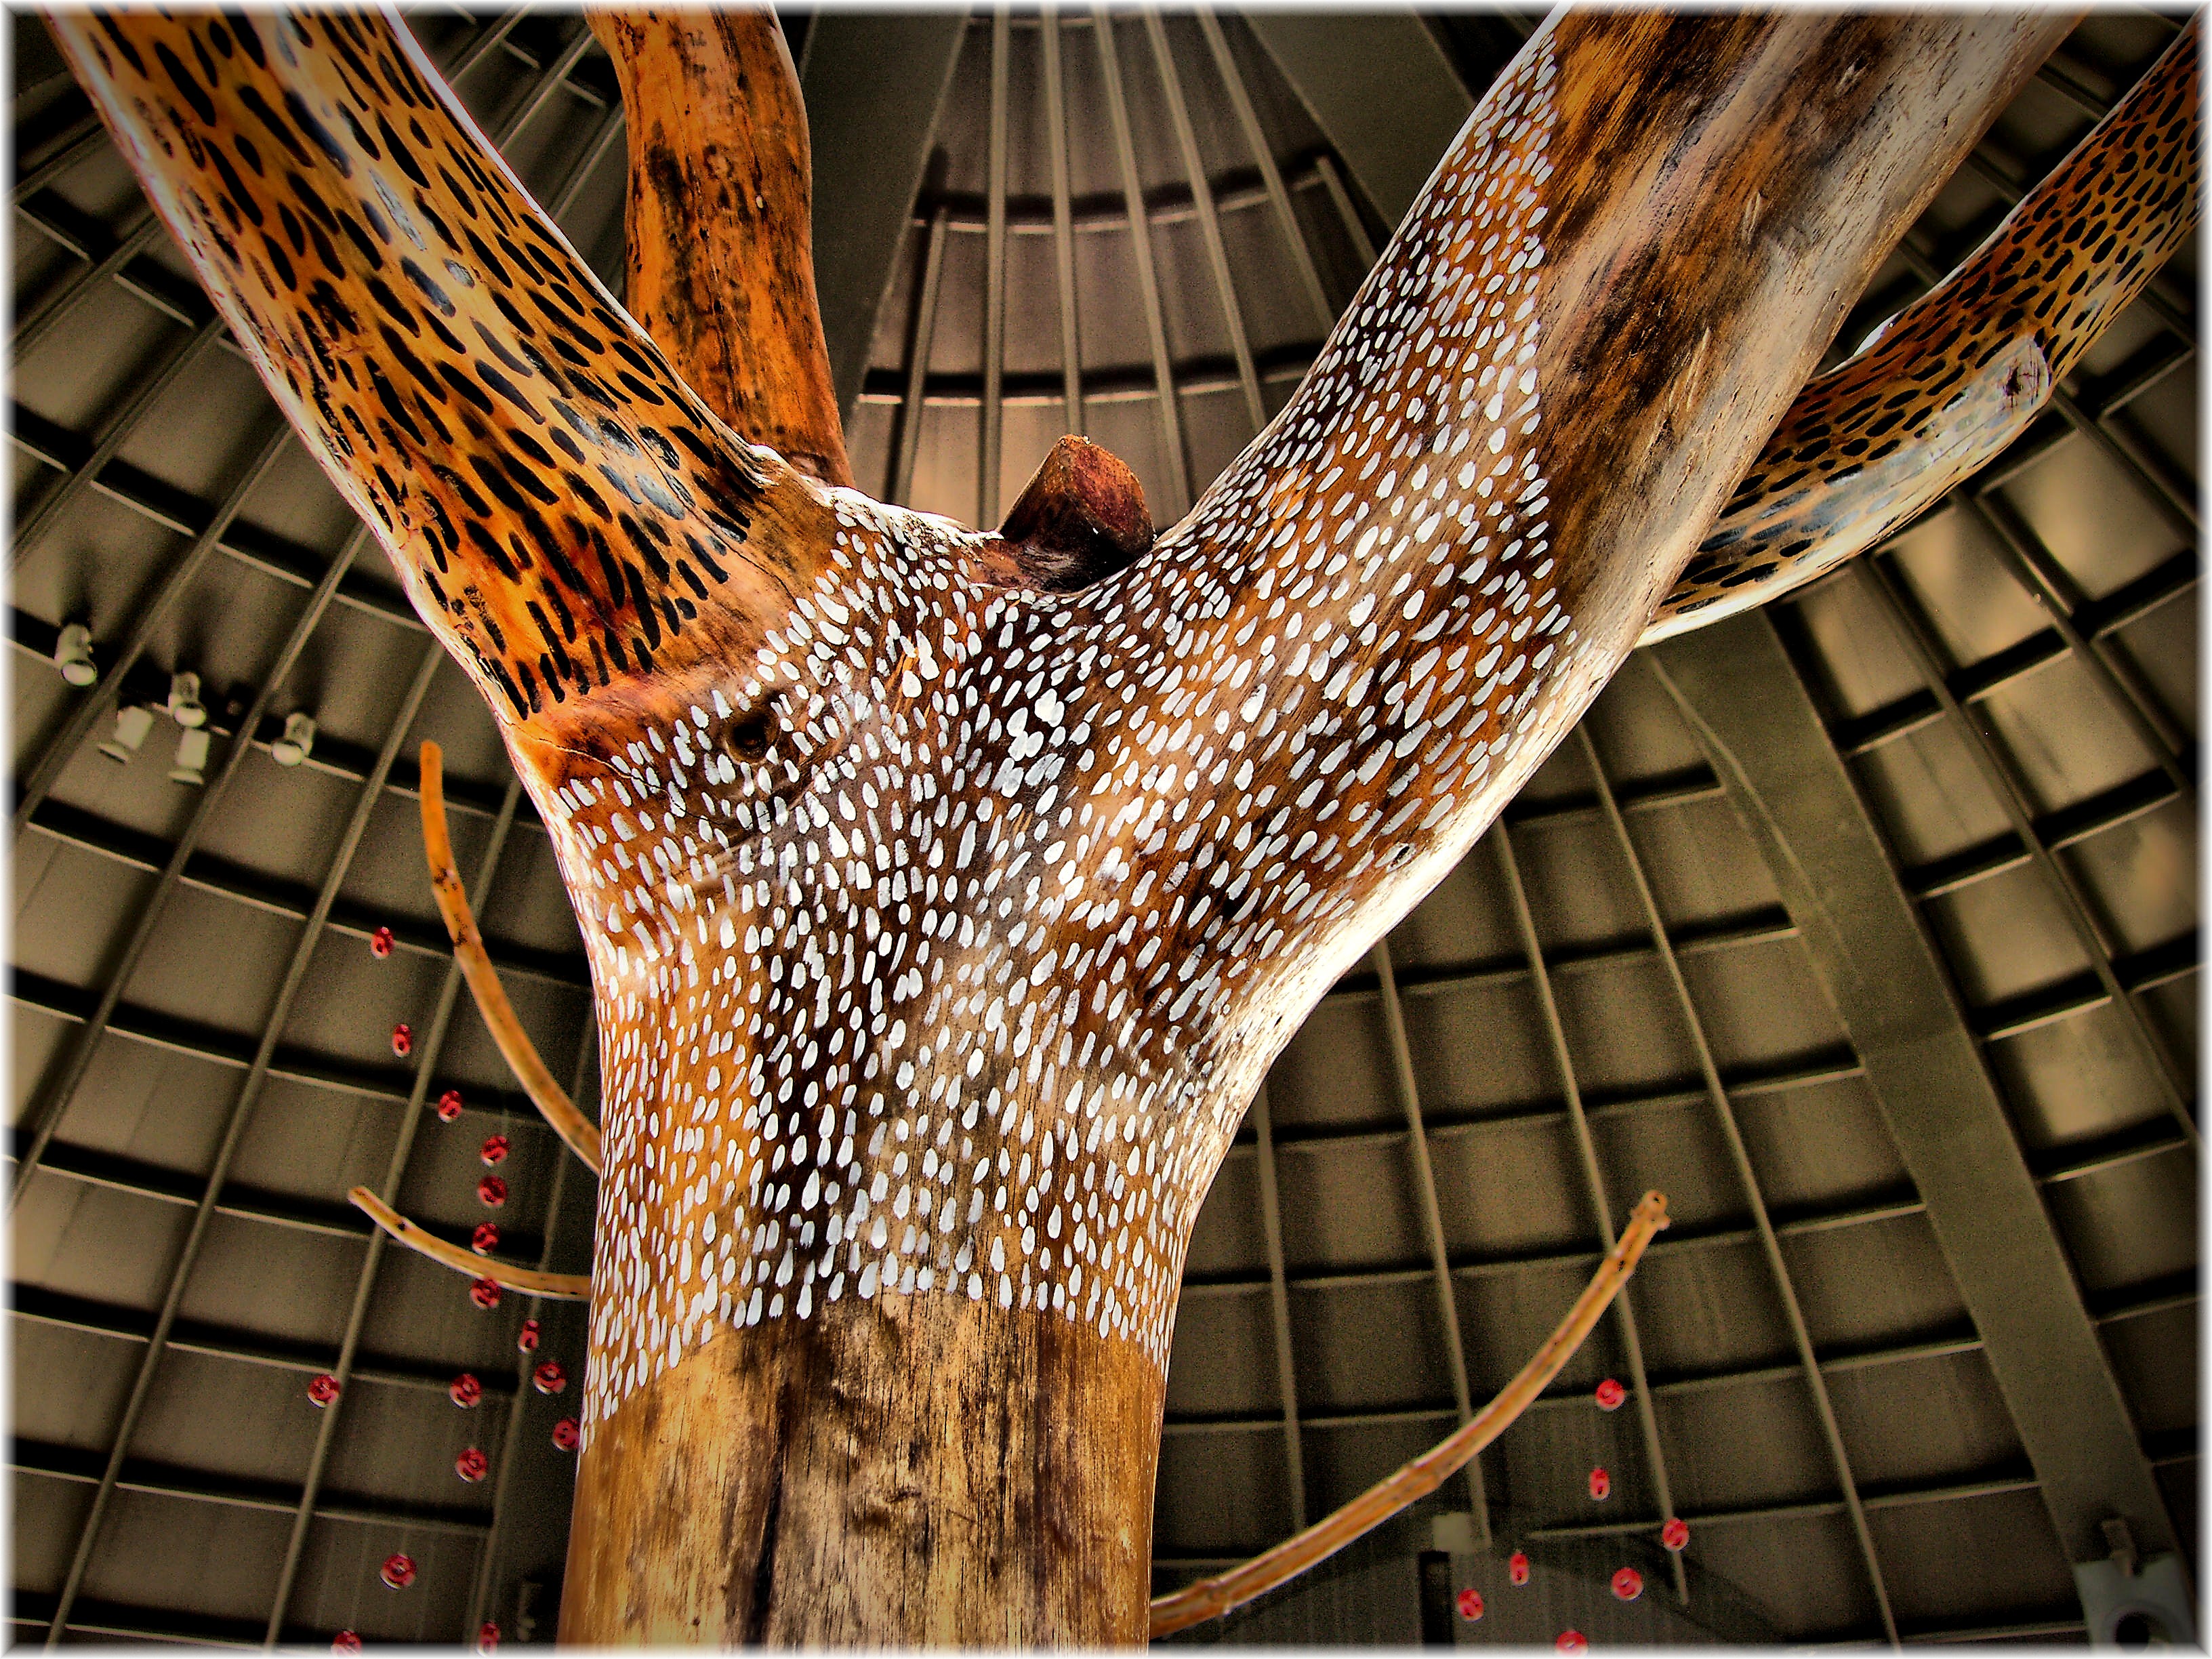
wood, pattern, art, cool image